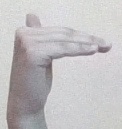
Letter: khaa